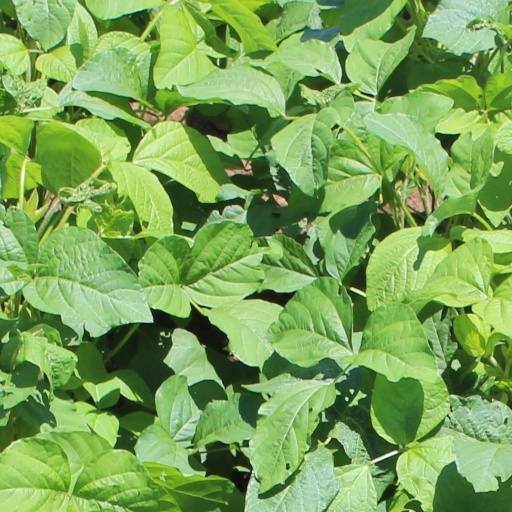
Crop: soybean